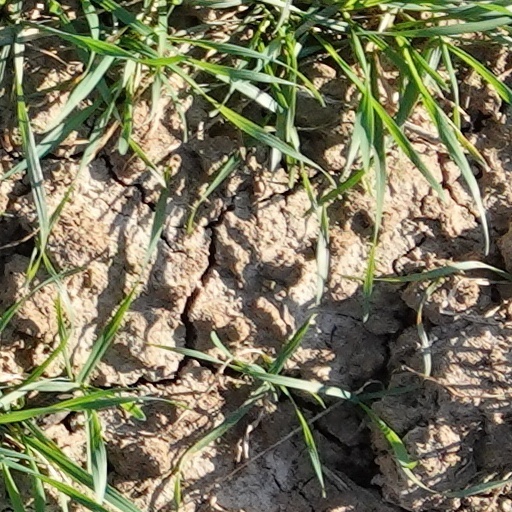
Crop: wheat